Jamdani

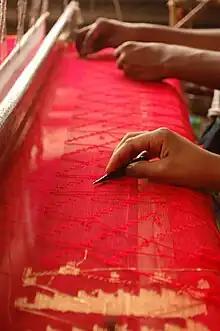
Traditional way of weaving jamdani

Whether figured or flowered, jamdani is a woven fabric in cotton. This is a supplementary weft technique of weaving, where the artistic motifs are produced by a non-structural weft, in addition to the standard weft that holds the warp threads together. The standard weft creates a fine, sheer fabric while the supplementary weft with thicker threads adds the intricate patterns to it. Each supplementary weft motif is added separately by hand by interlacing the weft threads into the warp with fine bamboo sticks using individual spools of thread. The result is a complex mix of different patterns that appear to float on a shimmering surface. The pattern is not sketched or outlined on the fabric, but is drawn on a graph paper and placed underneath the warp. Jamdani is a fine muslin cloth on which decorative motifs are woven on the loom, typically in grey and white. Often a mixture of cotton and gold thread was used.